Clairton, Pennsylvania

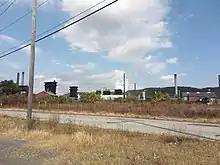
U.S. Steel Clairton Coke Works

As of the 2023 American Community Survey, there are 2,635 estimated households in Clairton with an average of 2.30 persons per household. The city has a median household income of $39,884. Approximately 29.9% of the city's population lives at or below the poverty line. Clairton has an estimated 53.7% employment rate, with 24.0% of the population holding a bachelor's degree or higher and 91.9% holding a high school diploma.